72nd Mechanized Brigade (Ukraine)

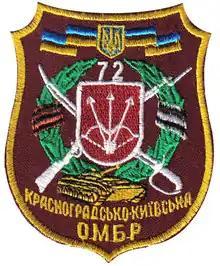
Former shoulder sleeve insignia of the 72nd Mechanized Infantry Brigade

In 1992, Colonel Volodymyr Lytvyntsev – Commander 72nd Guards Motor Rifle Division of the Kyiv Military District was given the rank of Major General.